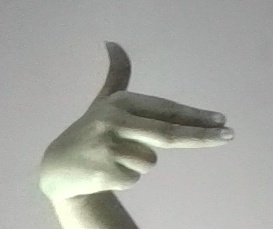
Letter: ghain